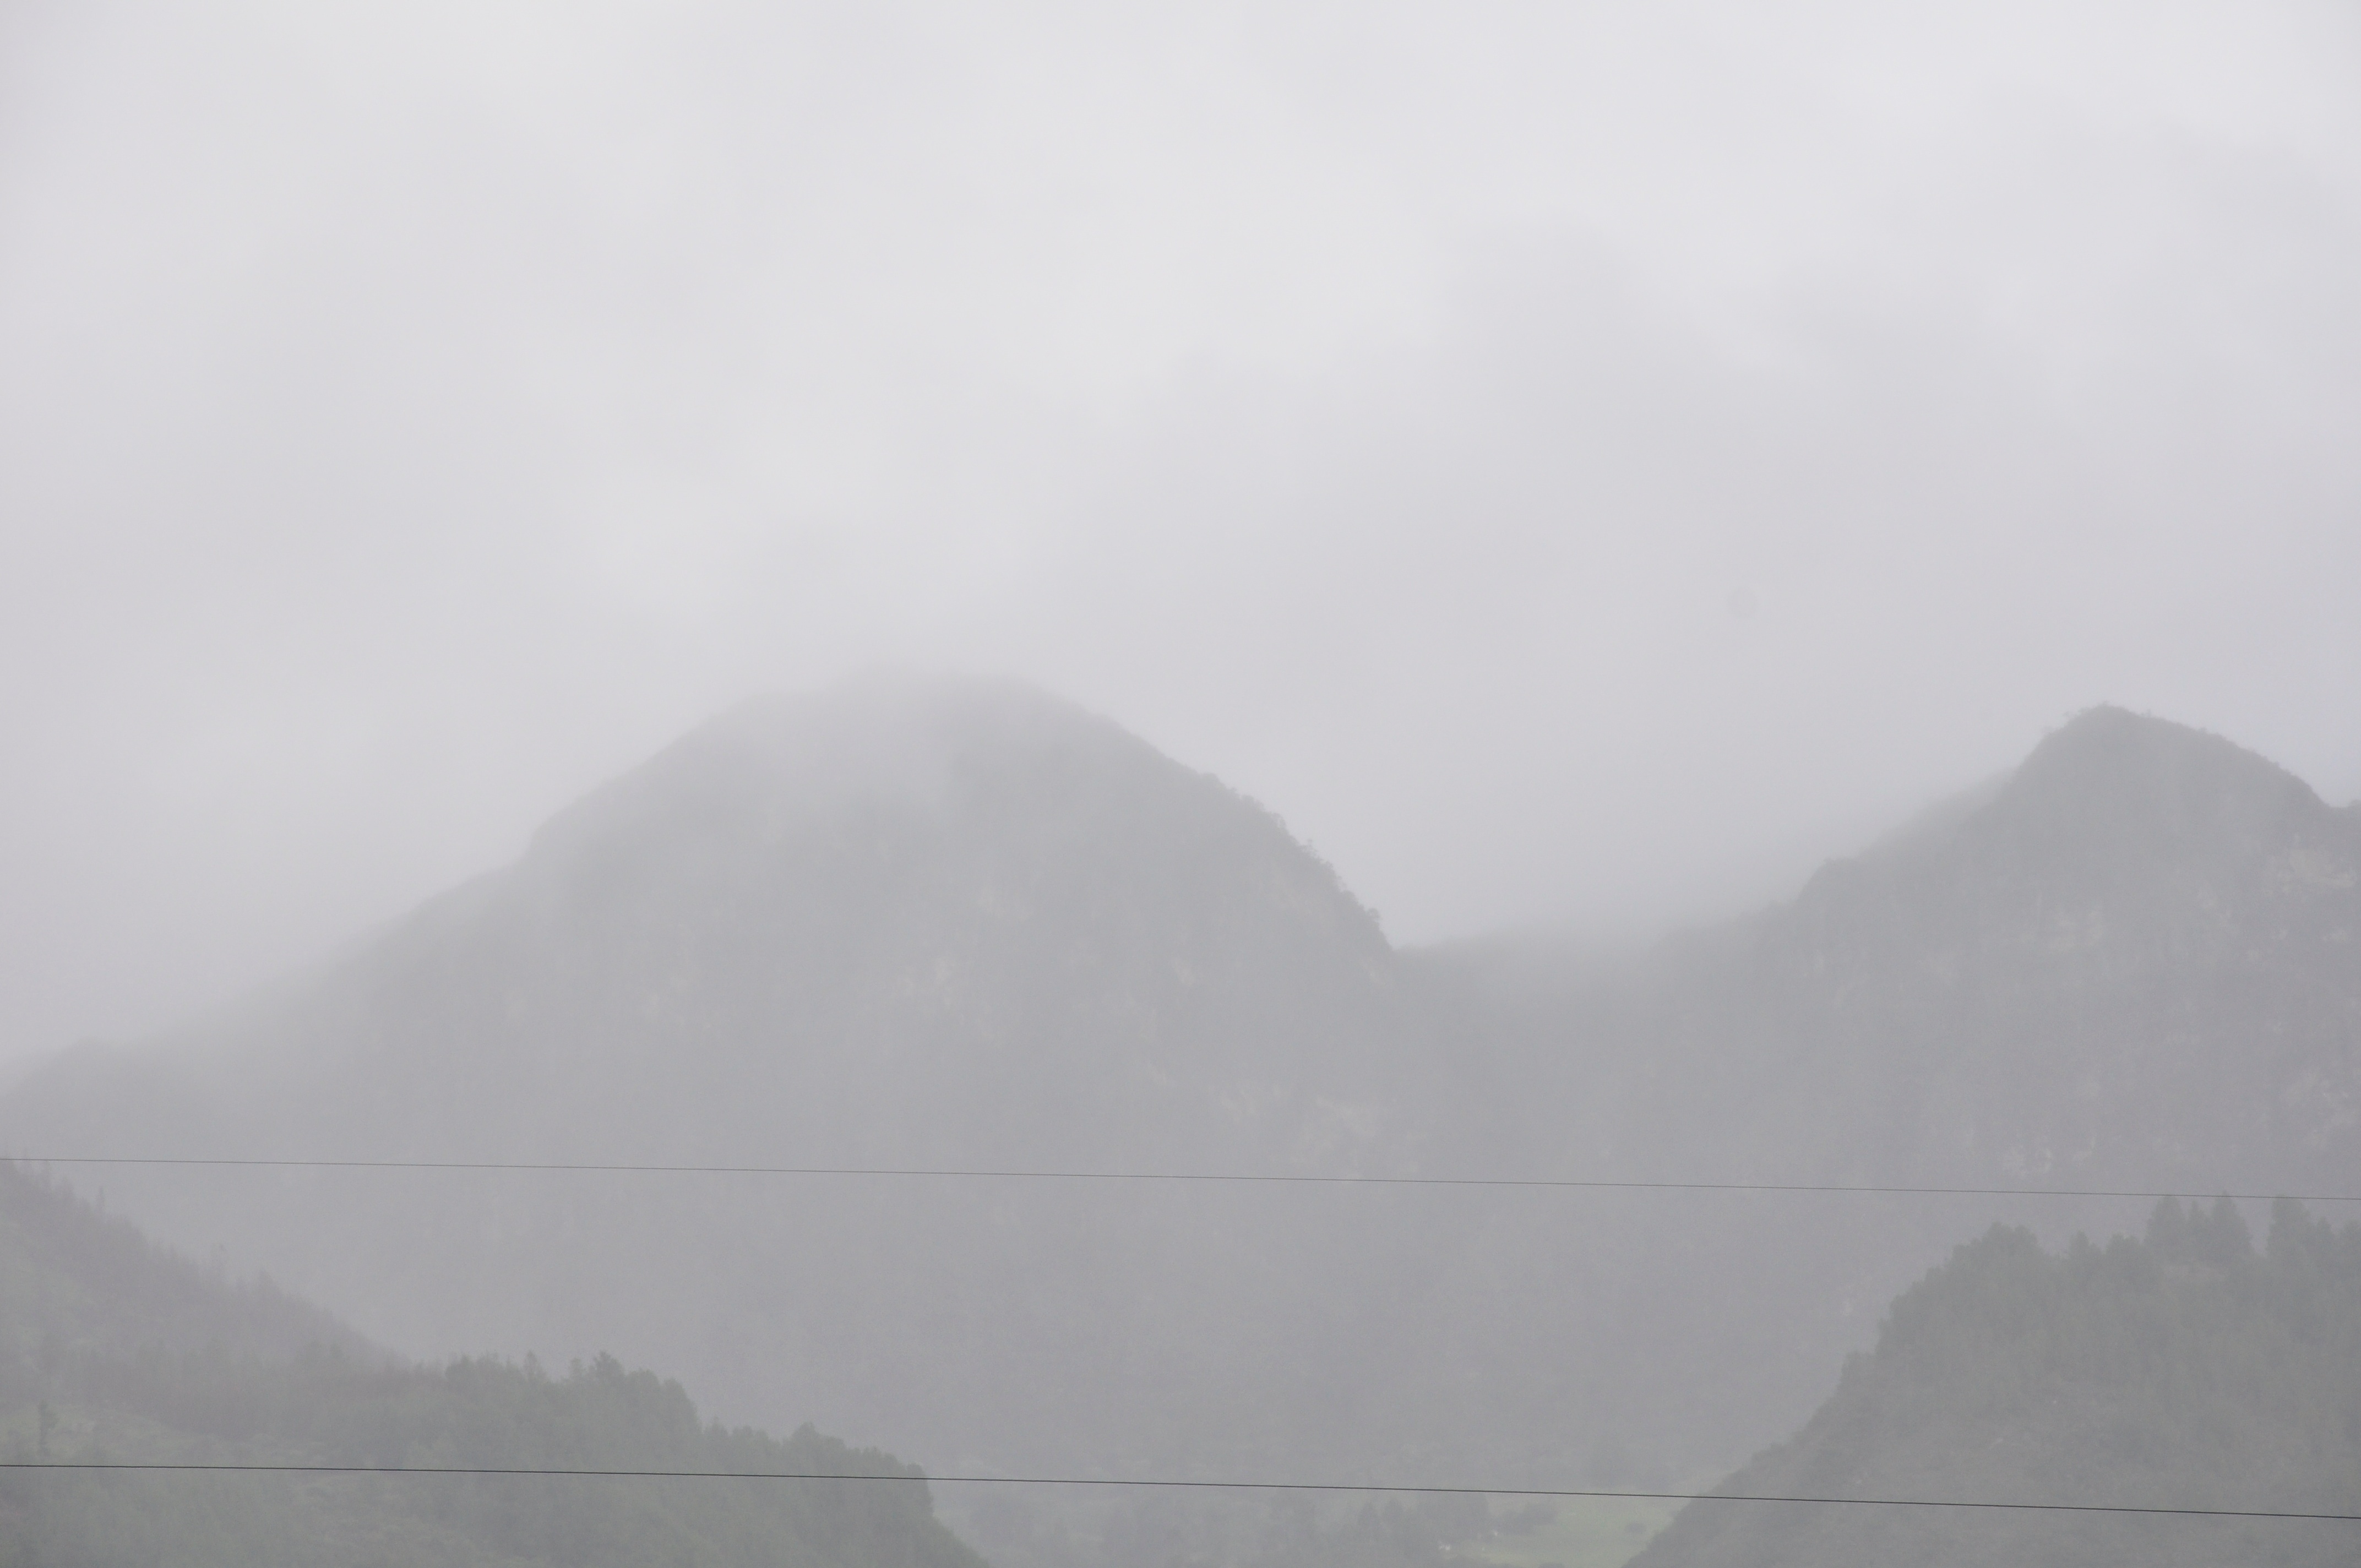
mountain, snow, cloud, fog, mist, morning, weather, haze, atmospheric phenomenon, mountainous landforms